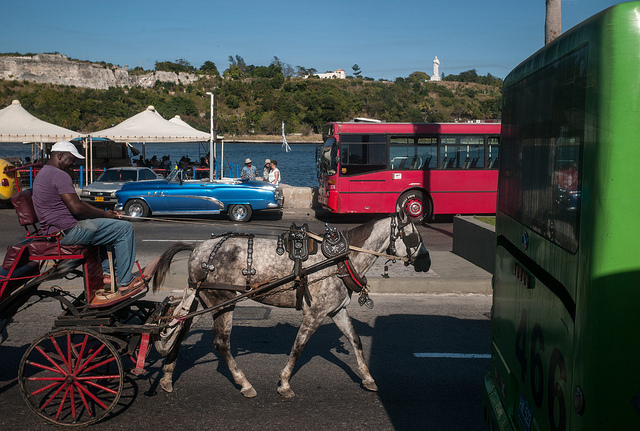
A white horse drawing a carriage by a bus.